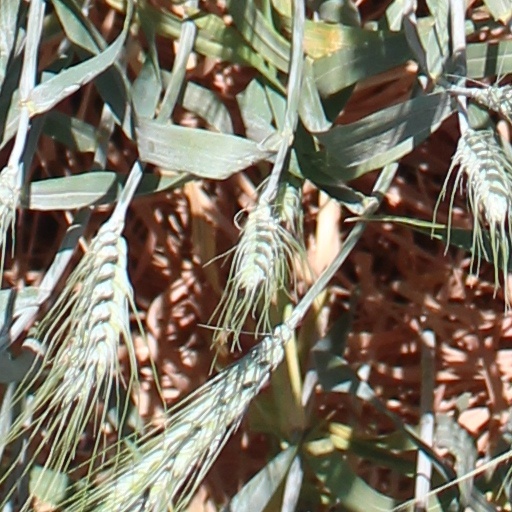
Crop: wheat